Flag of Texas

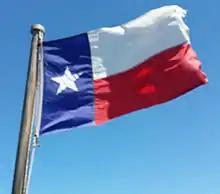
The Texas flag flying on the Houston Ship Channel tour boat, April 2, 2016

Legislation authorizing the flag was introduced in the Congress of the Republic of Texas on December 28, 1838, by Senator William H. Wharton. The flag was adopted on January 25, 1839, as the national flag of the Republic of Texas. "Accompanying the original Act ... is a drawing by Peter Krag of the national flag and seal ... although in the original President Lamar's approval and signature are at the top and upside down[.]" When Texas became the 28th U.S. state on December 29, 1845, the national flag became the state flag. From 1879 until 1933, there was no official state flag, although the Lone Star Flag remained the "de facto" state flag; in adopting the Revised Civil Statutes of 1879, the Legislature repealed all statutes not expressly continued in force; since the statutes pertaining to the flag were not among those renewed, Texas was formally flagless until the passage of the 1933 flag law.